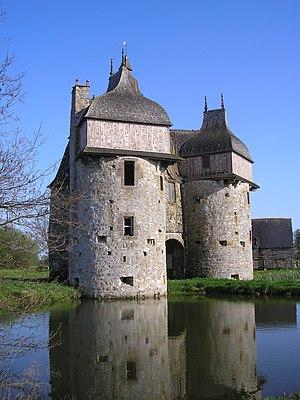
Cet article recense les monuments historiques français classés en 1955.
Cet article recense les monuments historiques de l'Orne, en France.
La Haute-Chapelle est une ancienne commune française, située dans le département de l'Orne en région Normandie, devenue le 1ᵉʳ janvier 2016 une commune déléguée au sein de la commune nouvelle de Domfront en Poiraie.